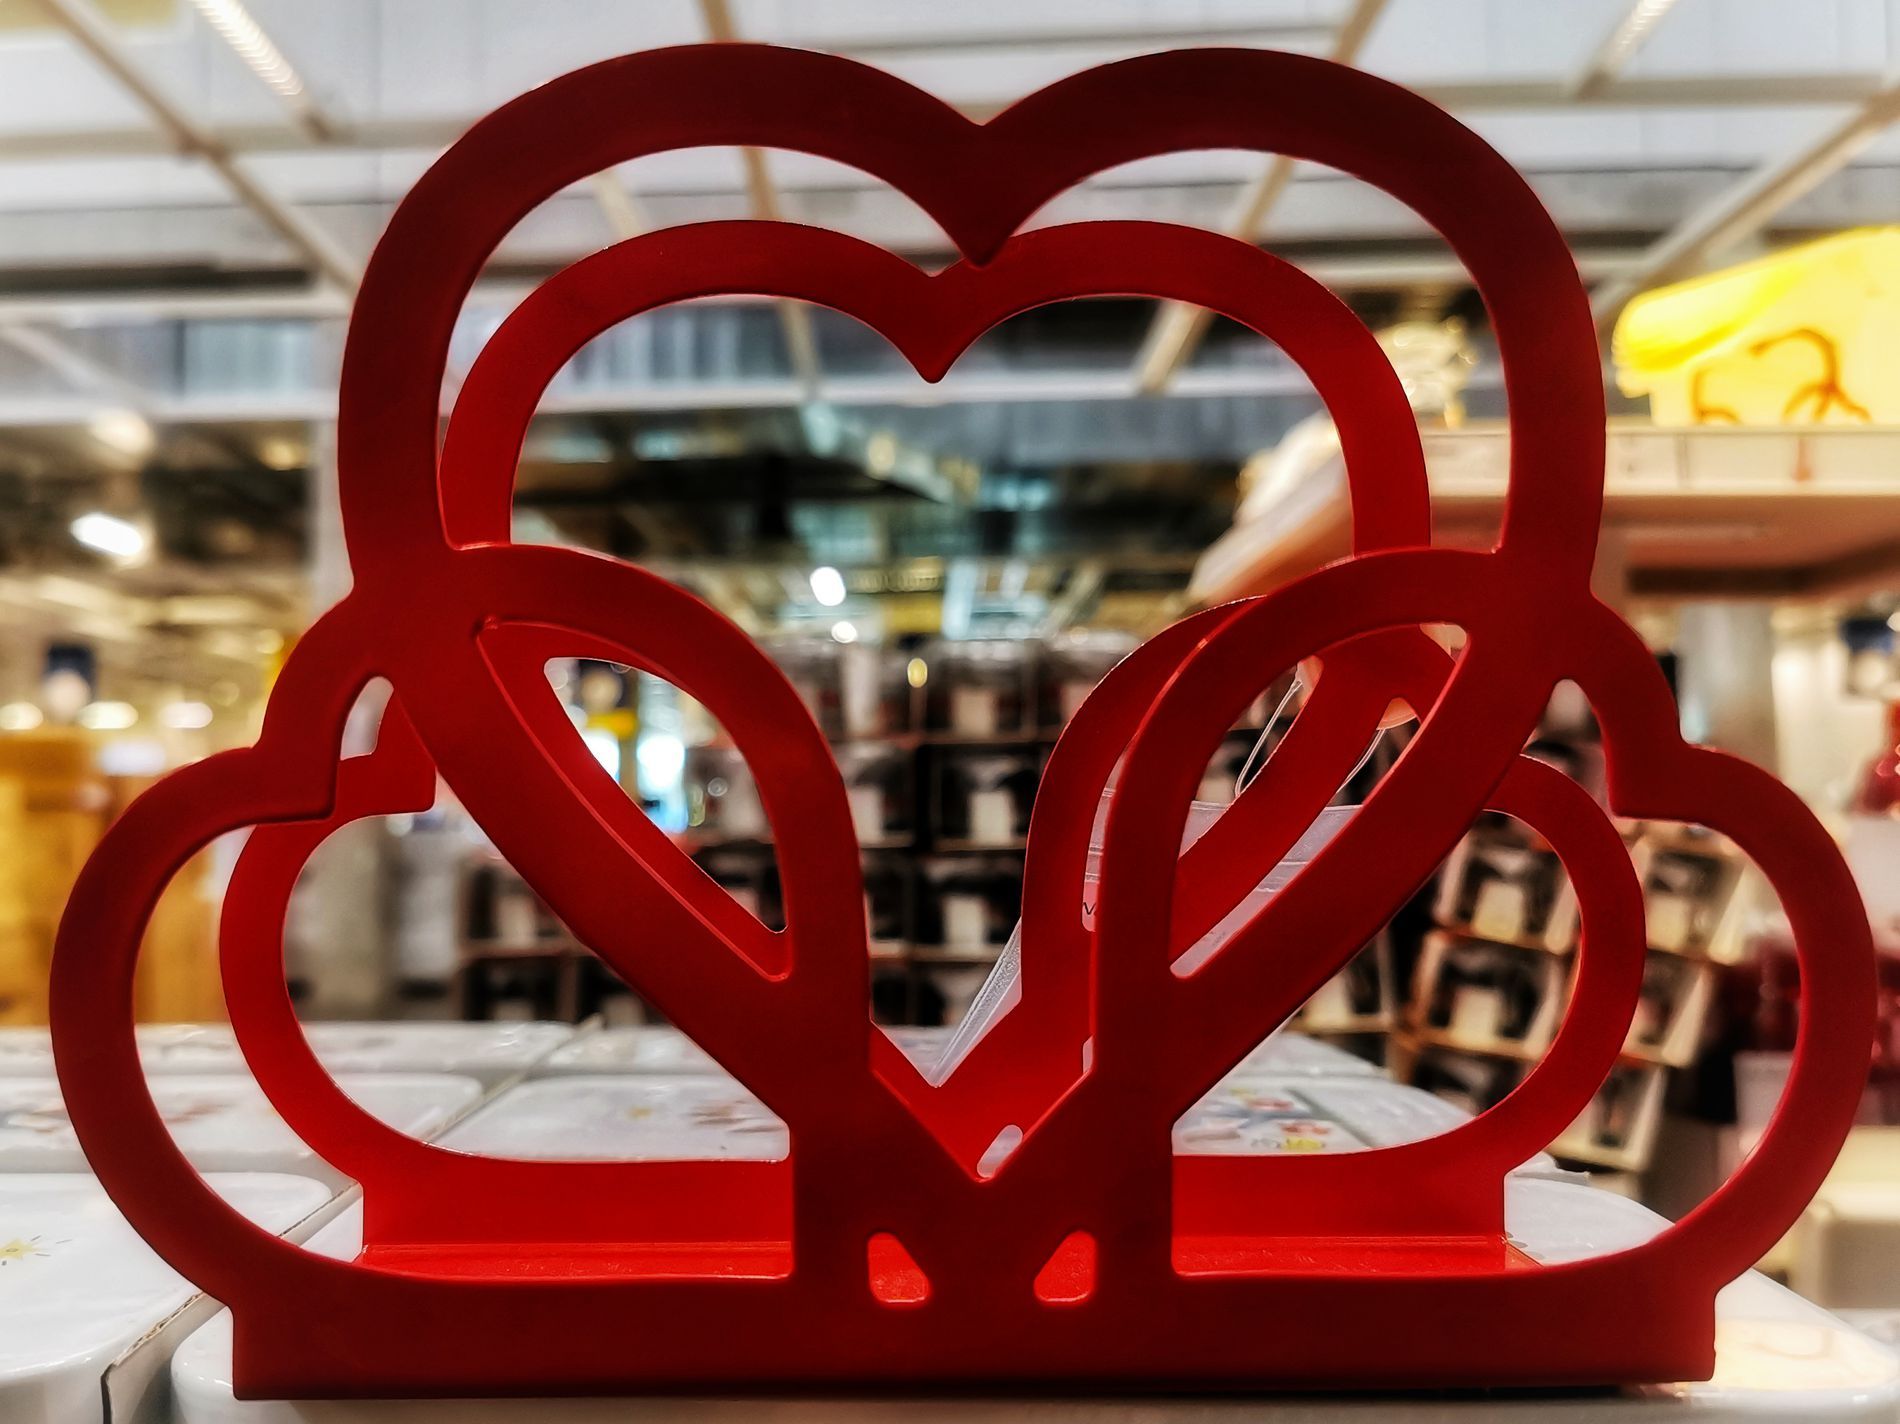
A Napkin Holder
A heart shaped napkin holder, its color is red, the background is slightly burred, it seems to be a big store and the goods oriented on shelves.
A closeup-angled shot, the blurred background enhances the main object in the shot, the red color attracts the eye to it and evoke shopping atmosphere and special attraction of the love symbol in goods.
Labels: Symbol, Love Heart Symbol, Store, Napkin Holder
Camera: HUAWEI VOG-L29
Aperture: F1.6
Exposure: 1/120 sec
ISO: 320
Focal length: 5.6 mm